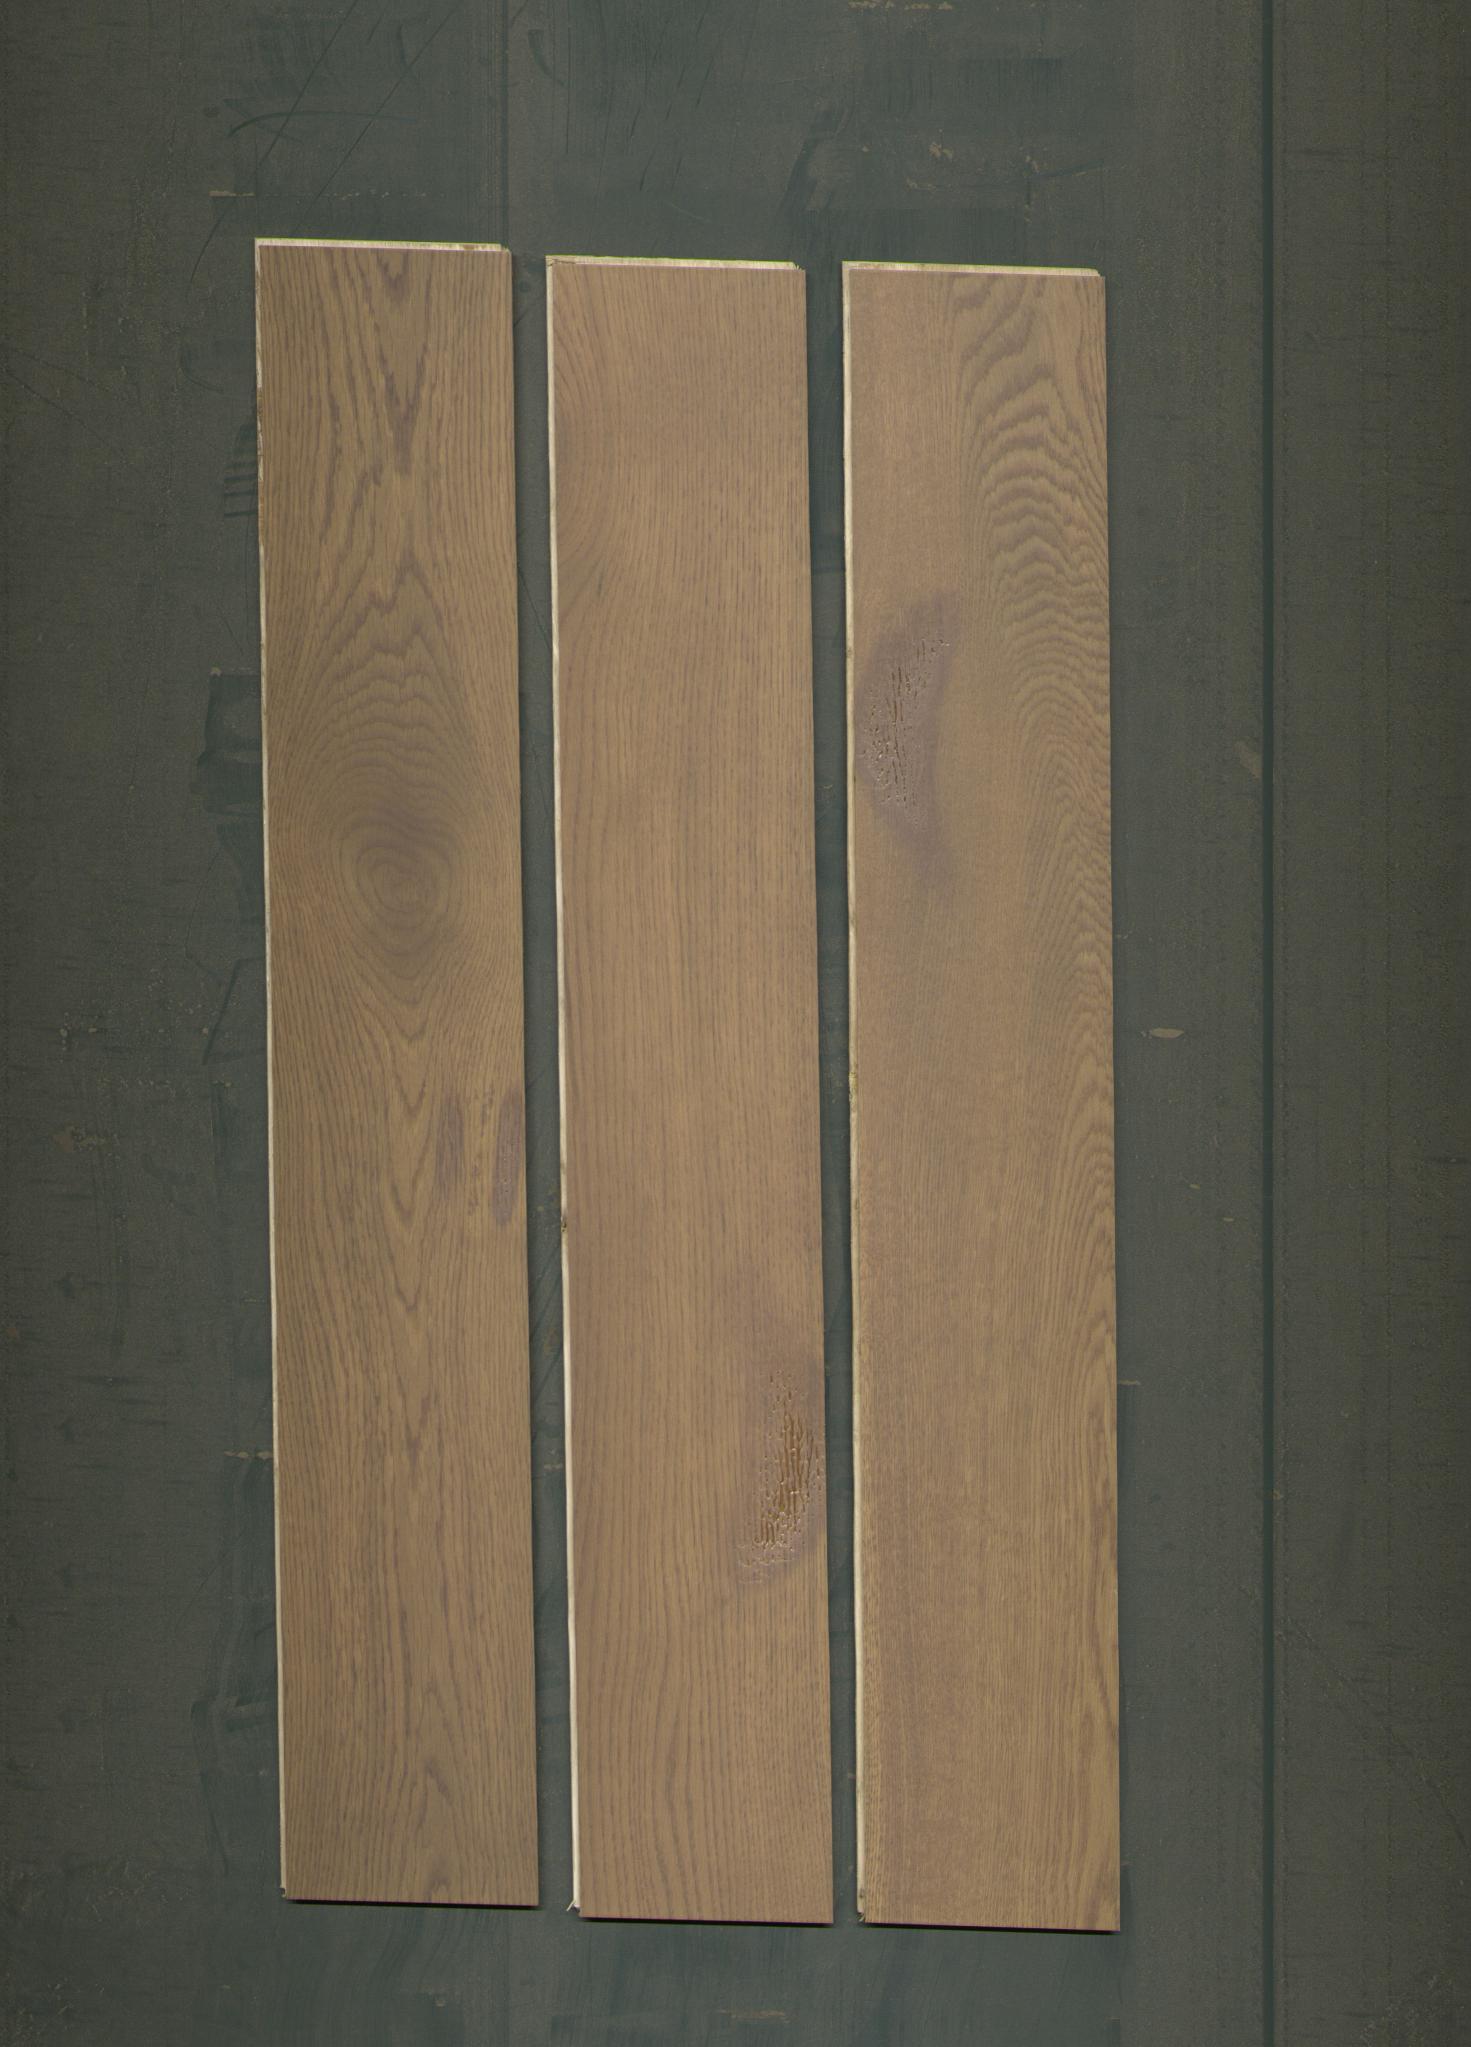
Label: mixers